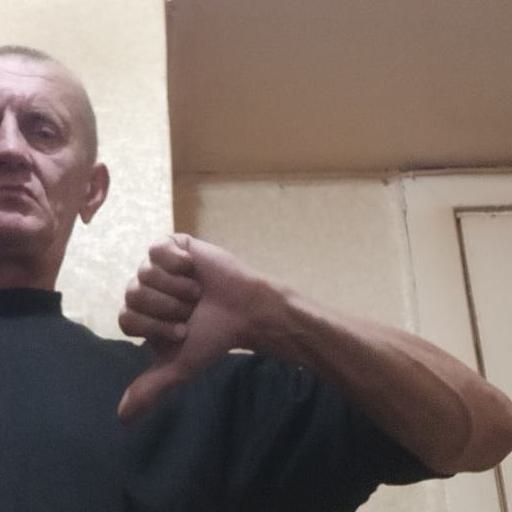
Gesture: dislike